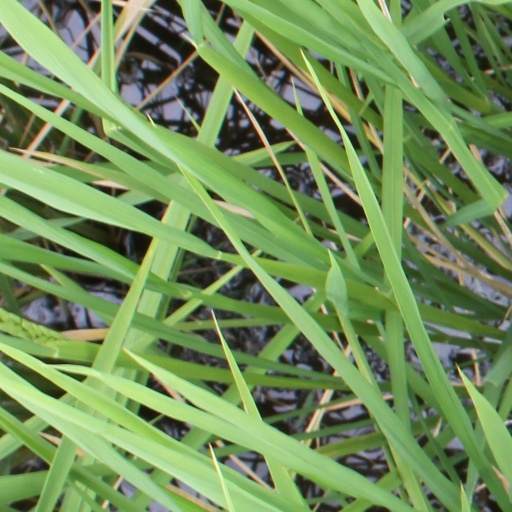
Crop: rice